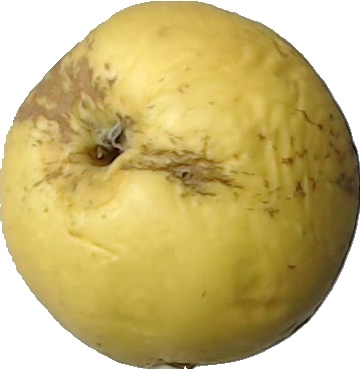
Label: apple_golden_1